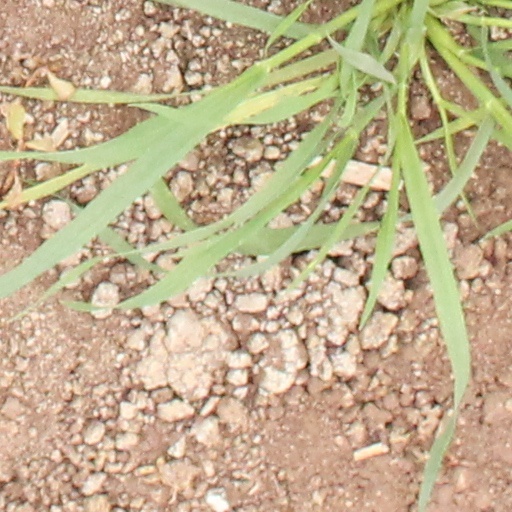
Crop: wheat